Sonny Silooy

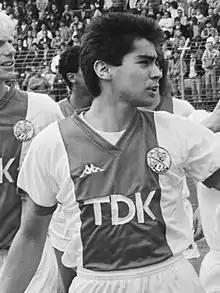
Silooy in 1987

Jan Jacobus "Sonny" Silooy (born 31 August 1963) is a Dutch former professional footballer and football manager. He is currently the assistant coach with AFC Ajax. His last managing post was for the under-19 team for United Arab Emirates club Al Shabab. His most successful time as a player was in his period with Ajax. He won seven Eredivisie titles, four KNVB Cups, three Johan Cruyff Shields, one UEFA Champions League, one UEFA Cup Winners' Cup, one UEFA Cup, one UEFA Super Cup and one Intercontinental Cup.